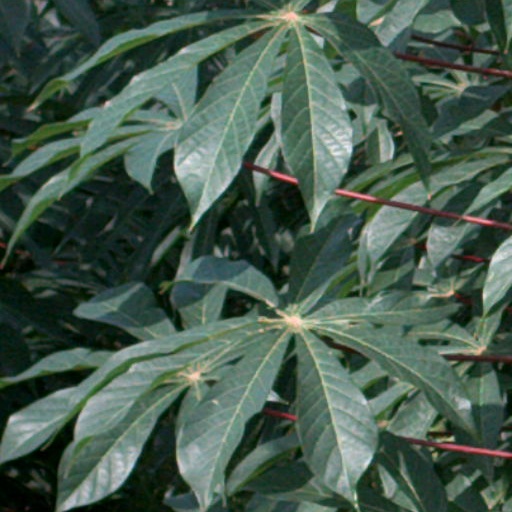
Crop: cassava